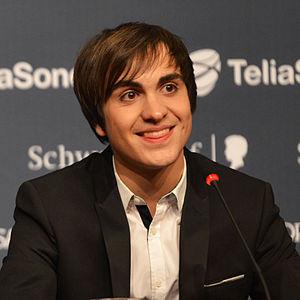
Miss Belgique 2016, 83ᵉ élection de Miss Belgique, s'est déroulée le 9 janvier 2016 au Théâtre de Plopsaland de La Panne. Le concours a été présenté par Véronique De Kock, Miss Belgique 1995 et Patrick Ridremont, comédien et réalisateur belge. Il a été diffusé sur AB3 en Wallonie et sur FOX en Flandre.